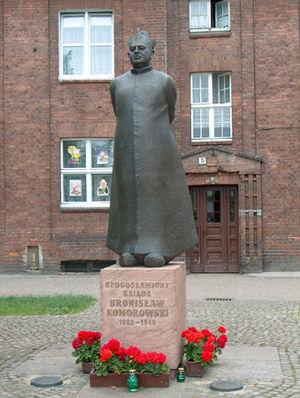
Bronisław Komorowski est un religieux catholique militant et homme politique patriote polonais de Dantzig, vénéré comme martyr et bienheureux par l'Église catholique.